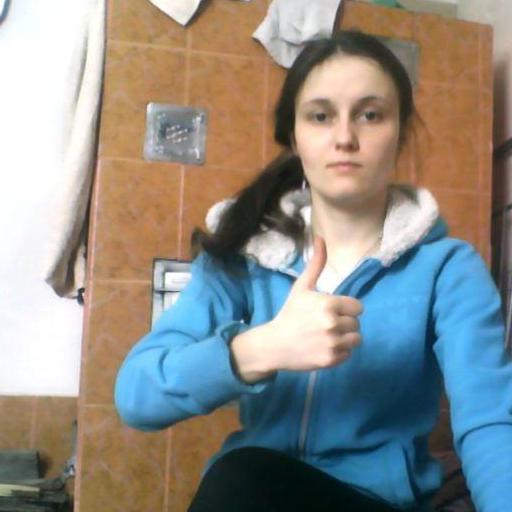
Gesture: like